FC Shakhtar Donetsk

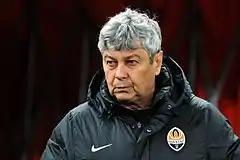
Manager Mircea Lucescu took over Shakhtar in 2004 and has led them to becoming the dominant force in the league.

Towards the end of the decade, the team finally started to look like a team able to become champion. In 1999, a Shakhtar football academy was opened and now hosts football training for roughly 3,000 youth. In 2000, Andriy Vorobey was named Ukrainian Footballer of the Year by "Komanda", the first Shakhtar player in independent Ukraine to do so, and became the top scorer in the 2000–01 Vyshcha Liha. That year, Shakhtar competed in the UEFA Champions League for the first time, drawn in a group with Lazio, Arsenal and Sparta Prague. They finished third in the group, qualifying for the UEFA Cup after a 3–0 home win against Arsenal.